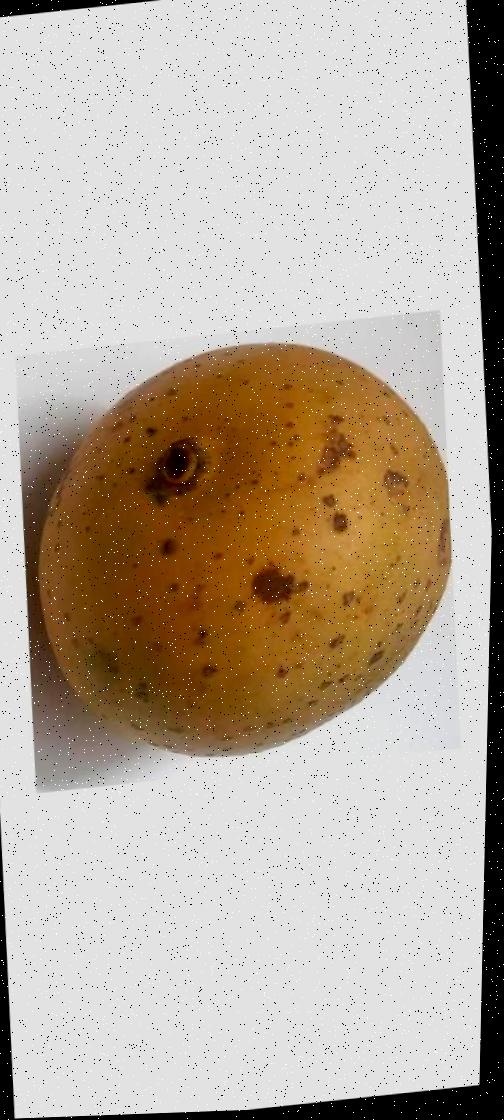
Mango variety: Gourmoti